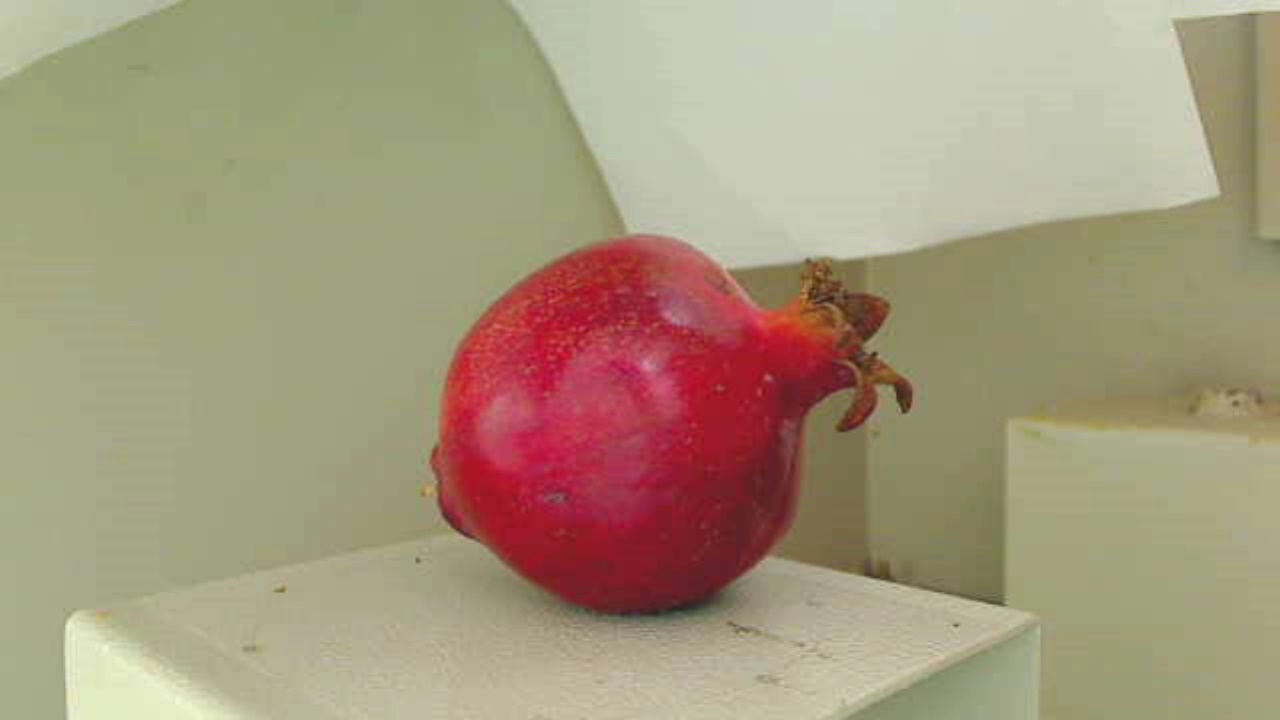
Grade: grade-3
Quality: quality-3